Australia–Japan relations

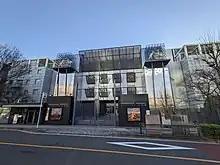
Embassy of Australia in Tokyo

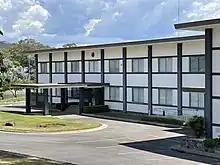
Embassy of Japan in Canberra

The relationships are generally warm and have since continued to grow strong over the years, both nations being considerably close, substantial and driven by mutual interests, with both nations having close ties with the Western world. Japan is one of Australia's major economic partners: it is Australia's “second largest trading partner and an increasingly important source of capital investment". In recent times, the relations have expanded beyond strong economic and commercial links to other spheres, including culture, tourism, defense and scientific cooperation.